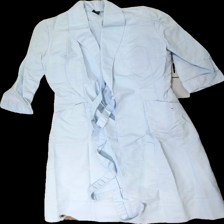
View: front
Type: Dress
Category: Ladies
Brand: Not in the list
Brand text on label: sjöman
Colors: Blue
Material: 100% nylone
Cut: Regular
Size: 38
Season: Summer
Stains: Major
Damage: blodfläck
Damage location: middle right
Damage 3: blodfläck
Damage 3 location: bottom left
Price range: <50
Recommended usage: Energy recovery
Description: blå knytklänning med blodfläckar